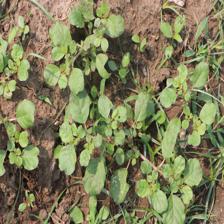
Label: BroadLeafWeed